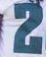
Number: 2